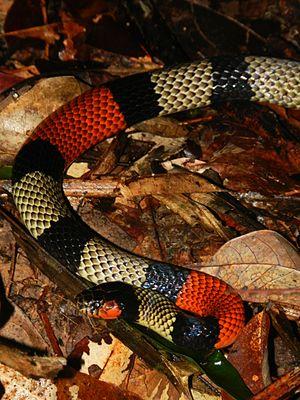
Micrurus spixii est une espèce de serpents de la famille des Elapidae.